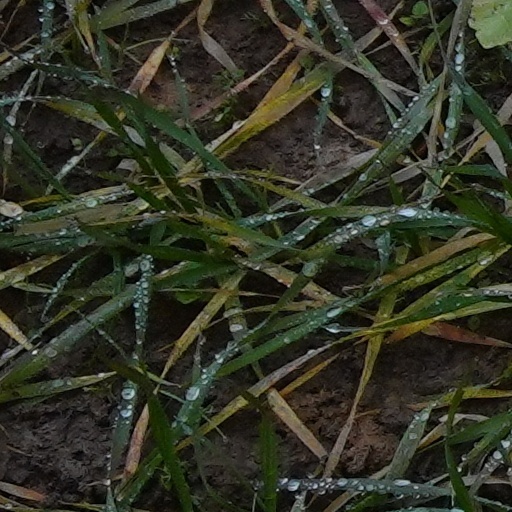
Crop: wheat